Weissensee Studios

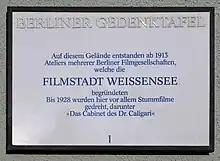
A plaque commemorating the studios

The Weissensee Studios was a collection of separate film production studios located in the Berlin suburb of Weißensee during the silent era.